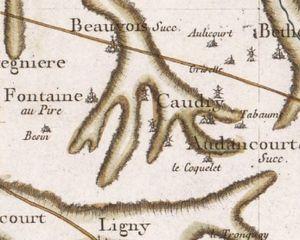
fr:Caudry sur une carte de J. Seguin, ingénieur géographe du Roi (1758).
Caudry est une commune française située dans le sud du département du Nord en région Hauts-de-France. Elle est peuplée de 14 591 habitants au dernier recensement 2017.